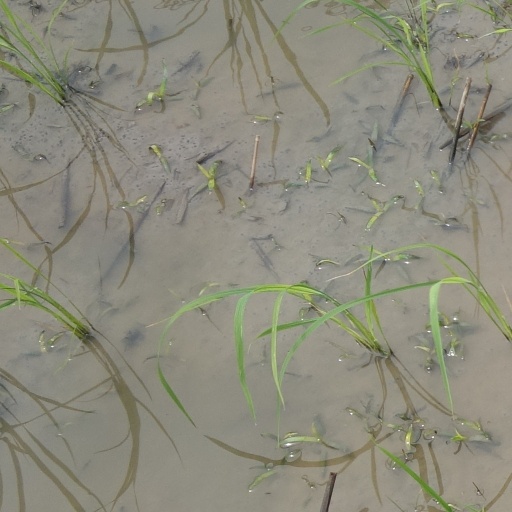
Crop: rice